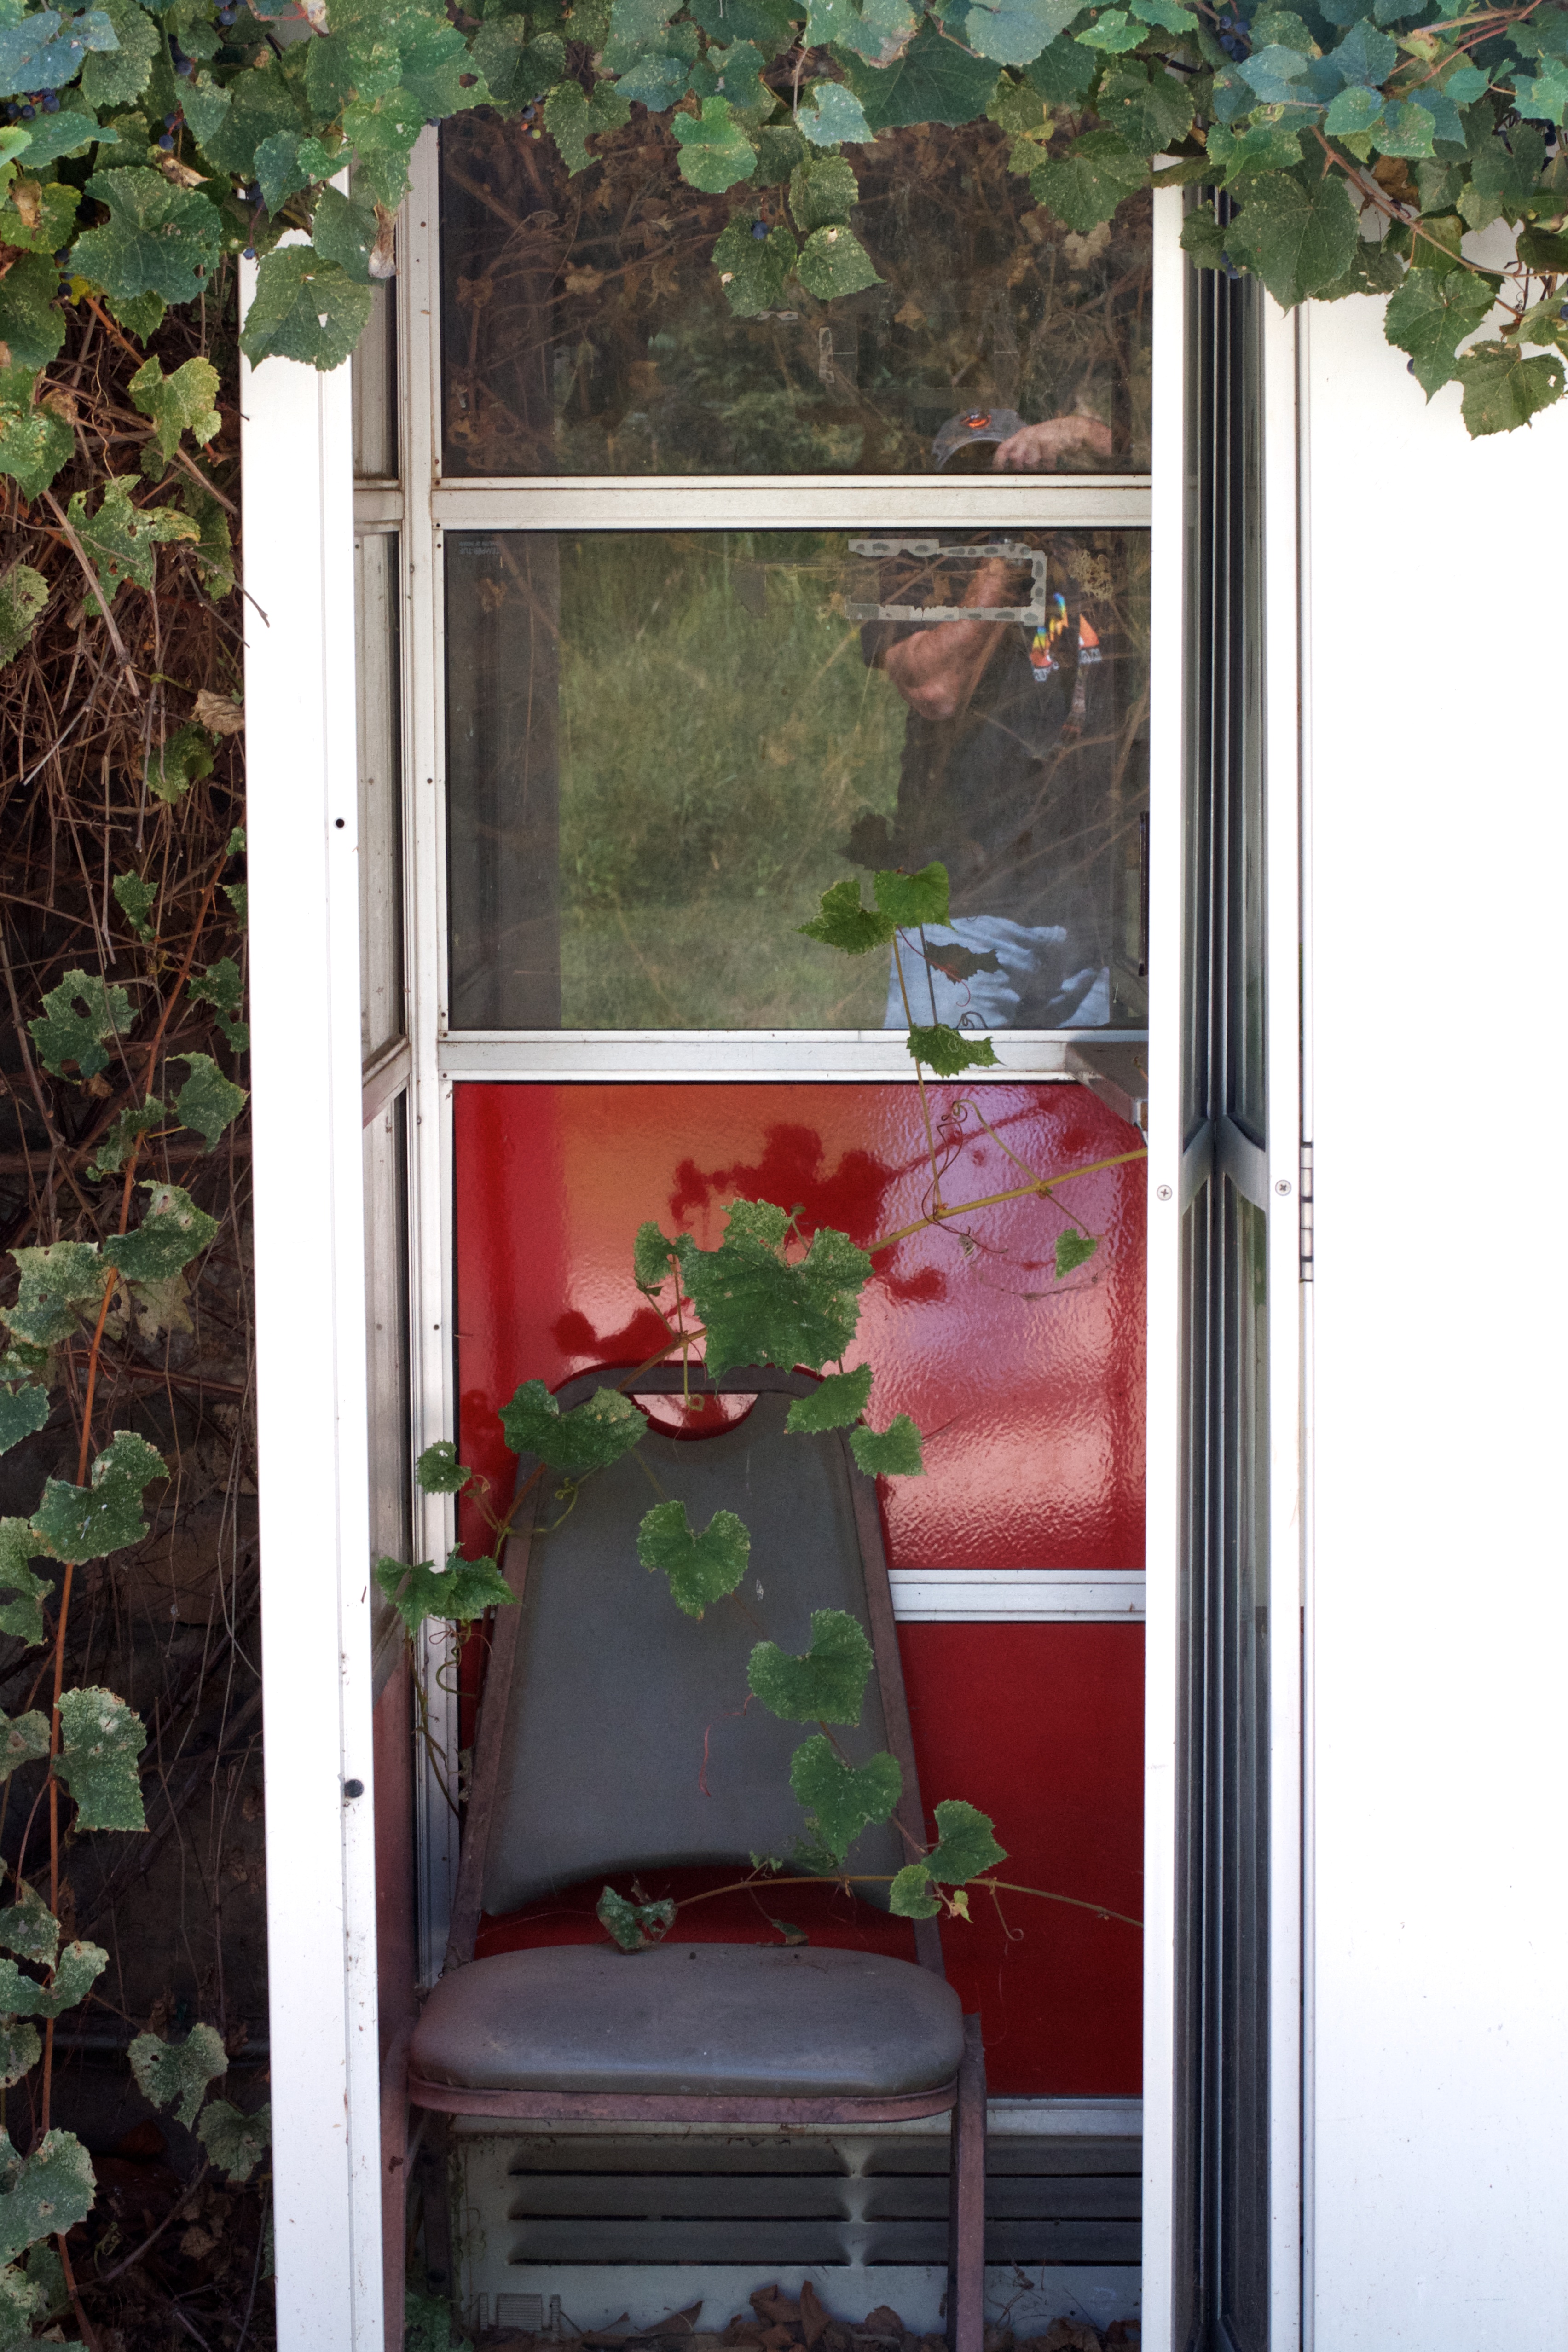
flower, window, home, wall, porch, balcony, cottage, backyard, furniture, door, interior design, window covering, outdoor structure, sash window